Dumas, Texas

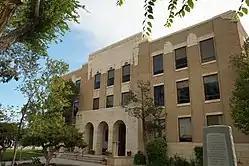
Moore County Courthouse

The City of Dumas describes its government as a commission-manager government with a mayor and four commissioners all elected from the city at-large, and a city manager appointed by the commission to serve as the administrative manager of the city.